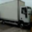
Label: truck